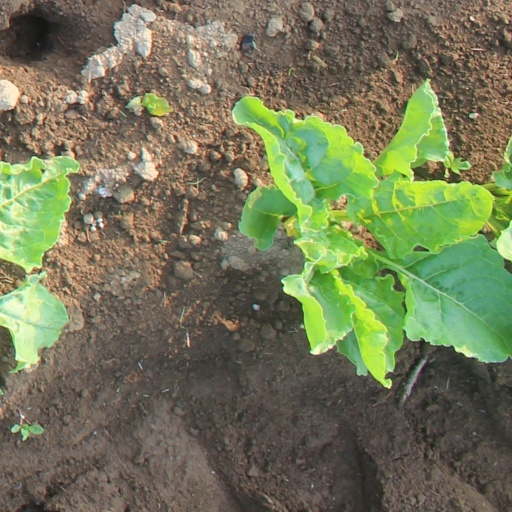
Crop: sugar beet